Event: Nepal Earthquake
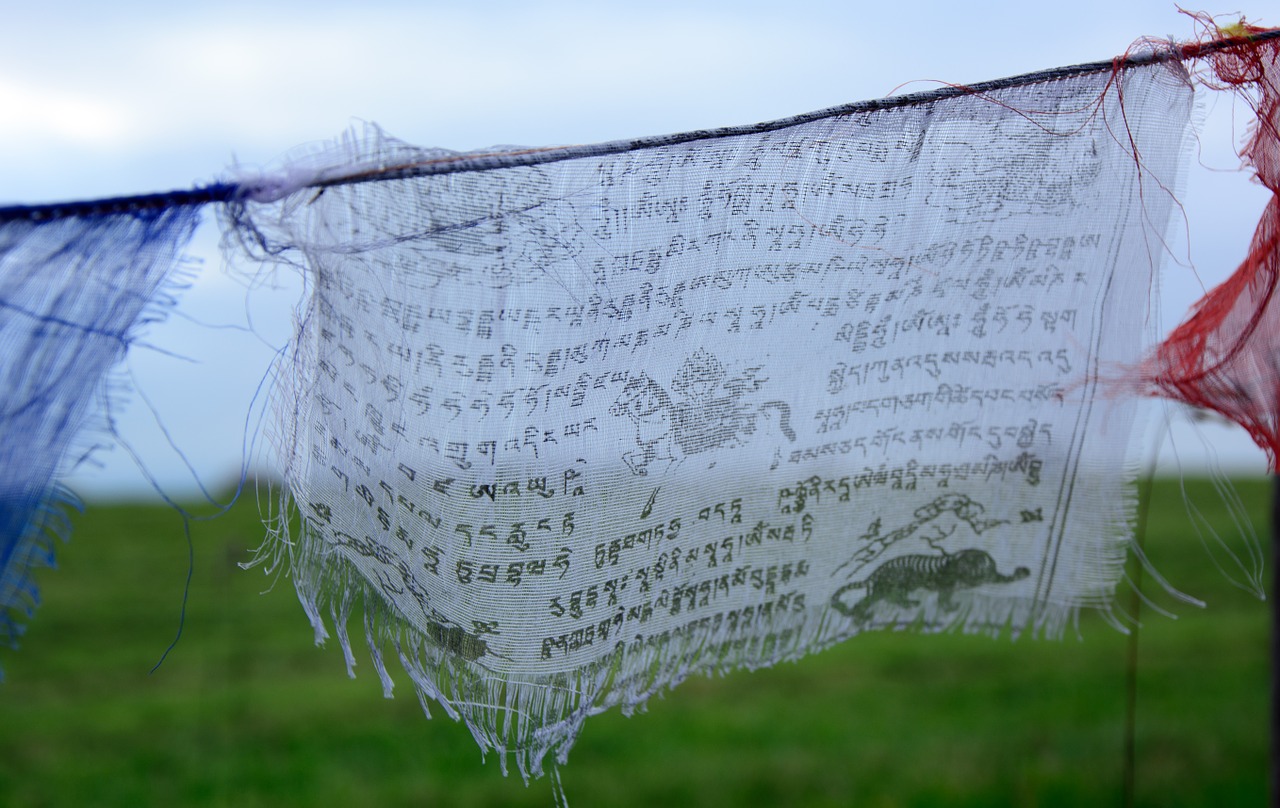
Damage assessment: no_damage